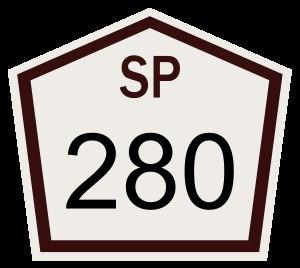
La rodovia Castelo Branco ou Via Catelo Branco est une autoroute de l'État de São Paulo au Brésil codifiée SP-280.